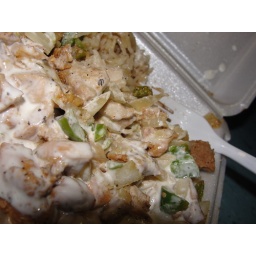
chicken over rice with white sauce